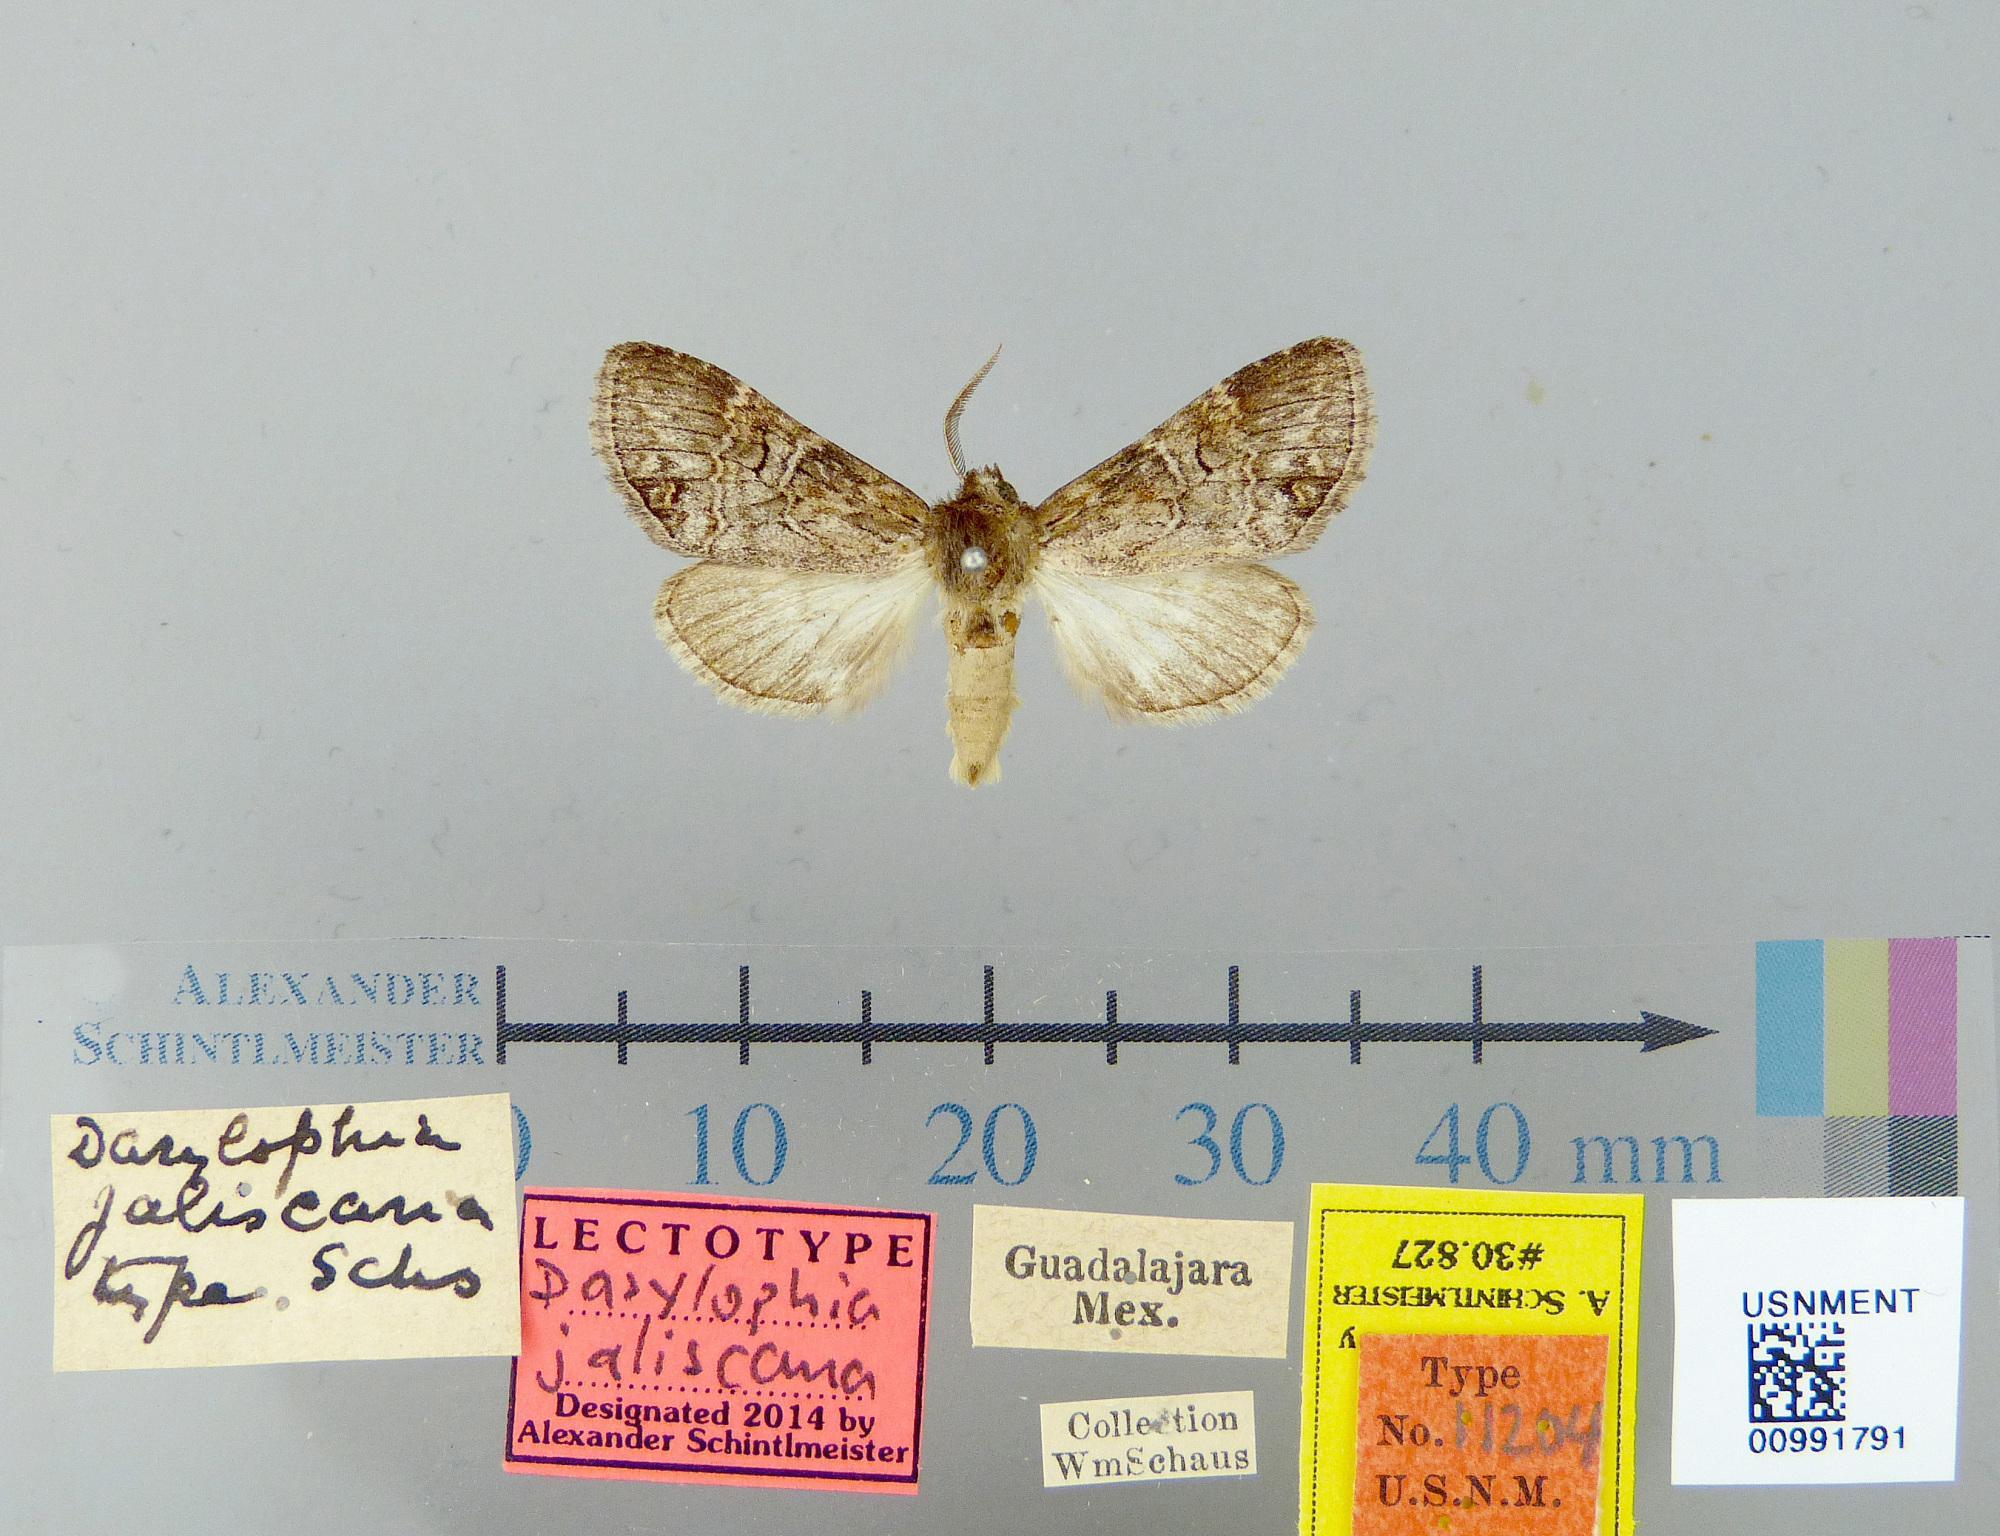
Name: Dasylophia jaliscana
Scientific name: Dasylophia jaliscana Schaus, 1901
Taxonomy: Animalia, Arthropoda, Insecta, Lepidoptera, Notodontidae
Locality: Guadalajara, Jalisco, Mexico
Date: [Not Stated]